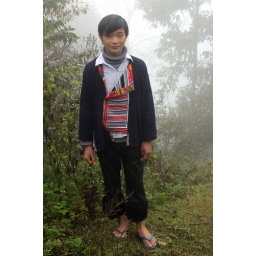
vietnam- a red dao wedding in traditional dress